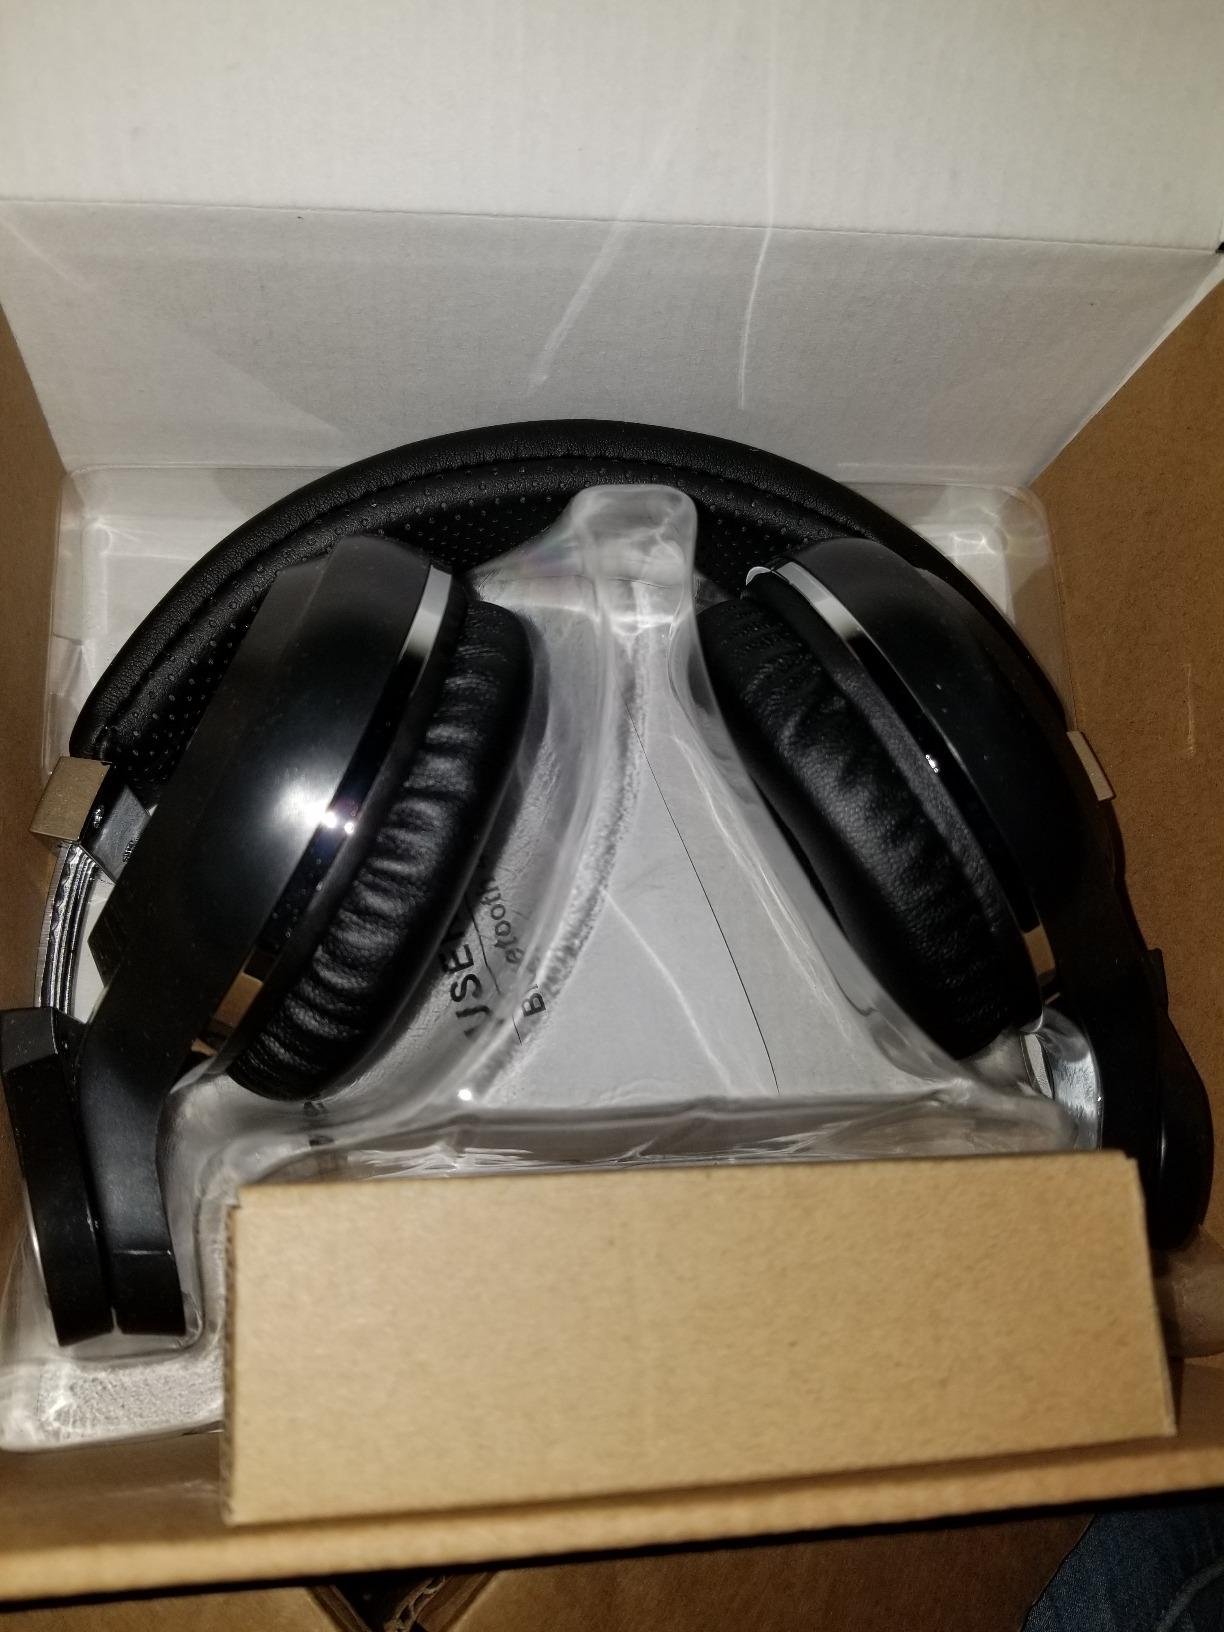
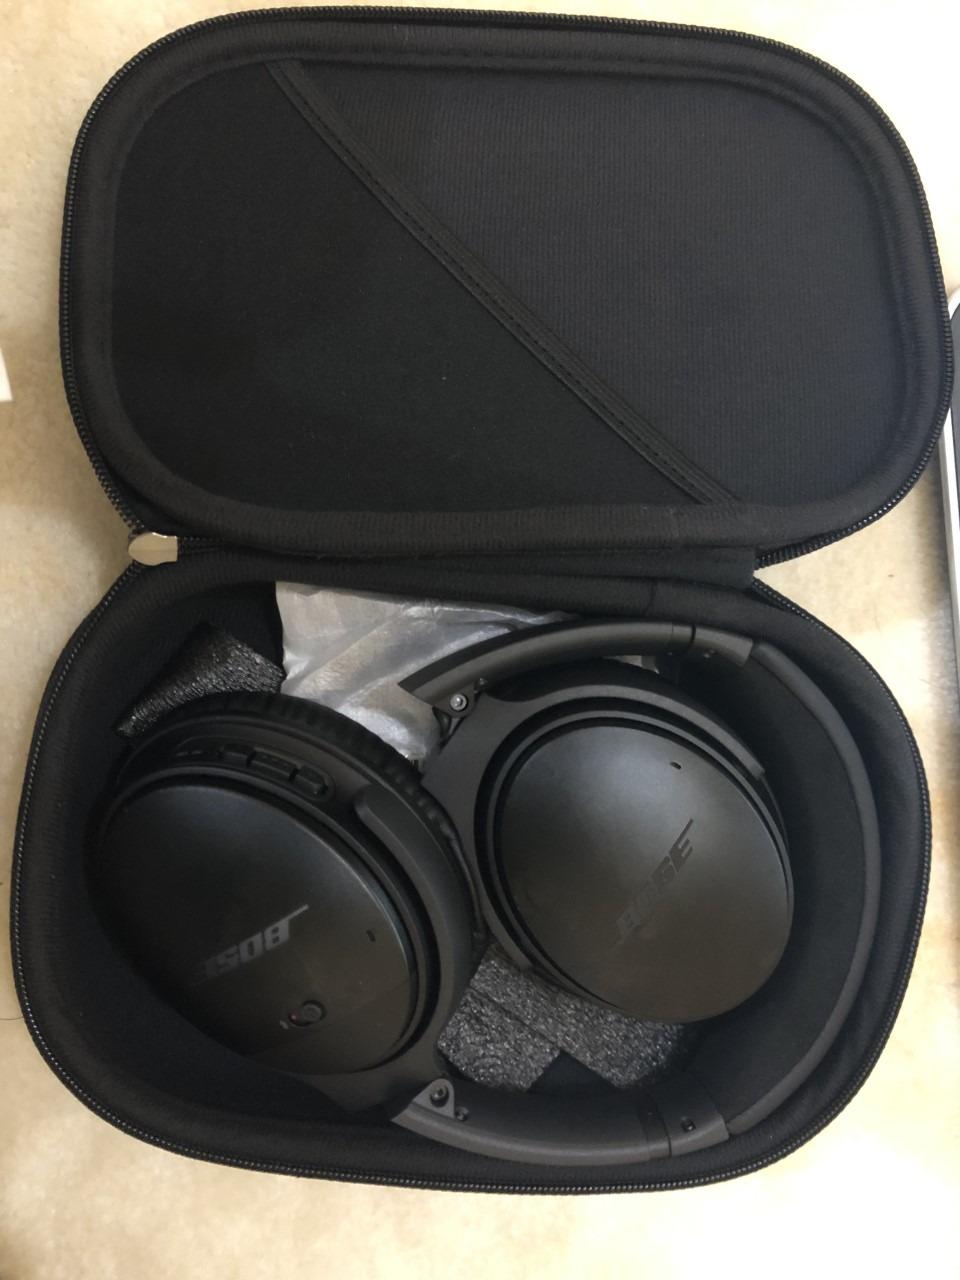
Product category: headphones
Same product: no